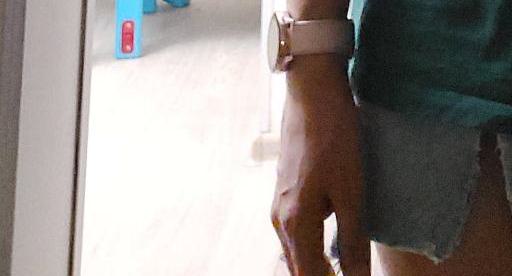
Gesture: no_gesture